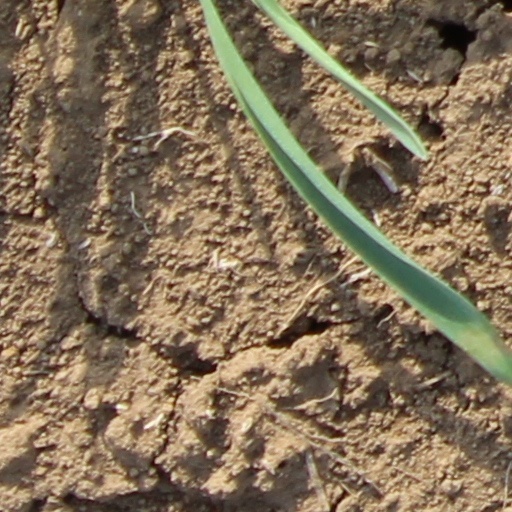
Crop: wheat